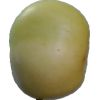
Label: Apple 6